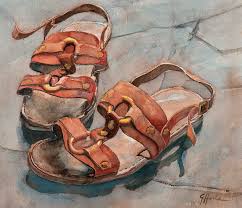
Waste category: shoes